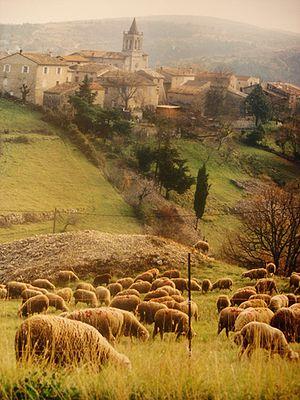
Saint-Andéol-de-Berg est une commune française située dans le département de l'Ardèche en région Auvergne-Rhône-Alpes.
Le canton de Villeneuve-de-Berg est une ancienne division administrative française située dans le département de l'Ardèche et la région Rhône-Alpes.